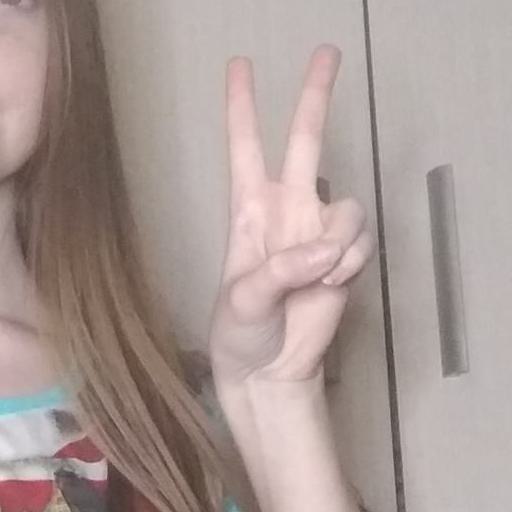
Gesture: peace